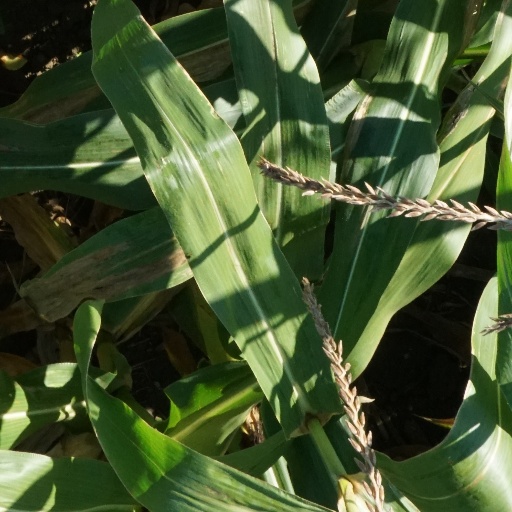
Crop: maize; corn